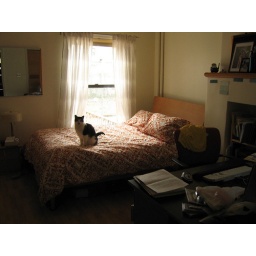
cat in bedroom